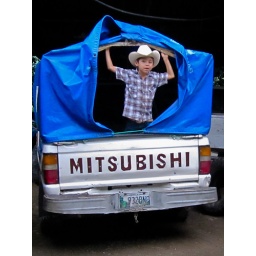
Around Coban 46 - Young boy with cowboy hat in the back of a truck